German submarine U-2363

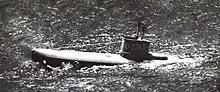
Scale model replica of "U-2363" at sea.

Like all Type XXIII U-boats, "U-2363" had a displacement of when at the surface and while submerged. She had a total length of (o/a), a beam width of (o/a), and a draught depth of. The submarine was powered by one MWM six-cylinder RS134S diesel engine providing , one AEG GU4463-8 double-acting electric motor electric motor providing , and one BBC silent running CCR188 electric motor providing .